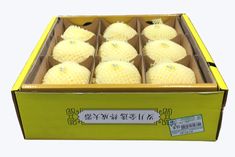
Label: cardboard